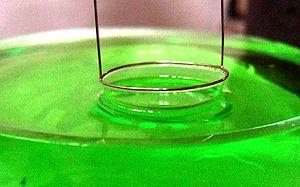
Tensiomètre à anneau de Du Nouy en Pt-Ir. Magyar: Du Nouy rendszerű tenziométer Pt-Ir-gyűrűje mérés közben.
Le tensiomètre à anneau de du Noüy est un appareil utilisant un anneau qui permet de mesurer la tension superficielle à une interface liquide-air et la tension interfaciale à une interface entre deux liquides non miscibles. Ce tensiomètre a été proposé par le physicien français Pierre Lecomte du Noüy dans un article publié en 1925.